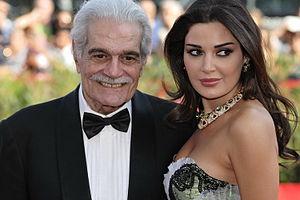
Omar Sharif, également orthographié Omar El-Sharif, né Michel Dimitri Chalhoub le 10 avril 1932 à Alexandrie et mort au Caire le 10 juillet 2015, est un acteur égyptien.